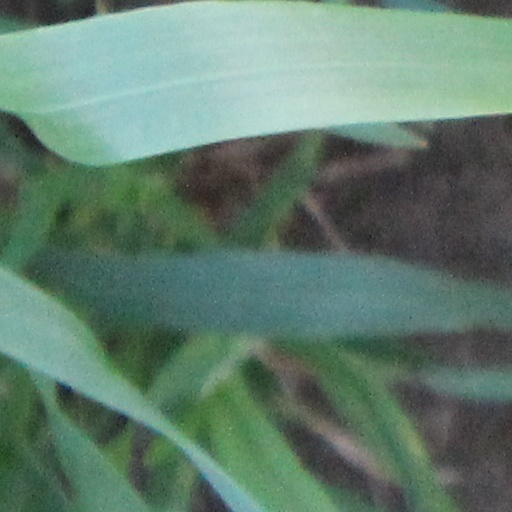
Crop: wheat